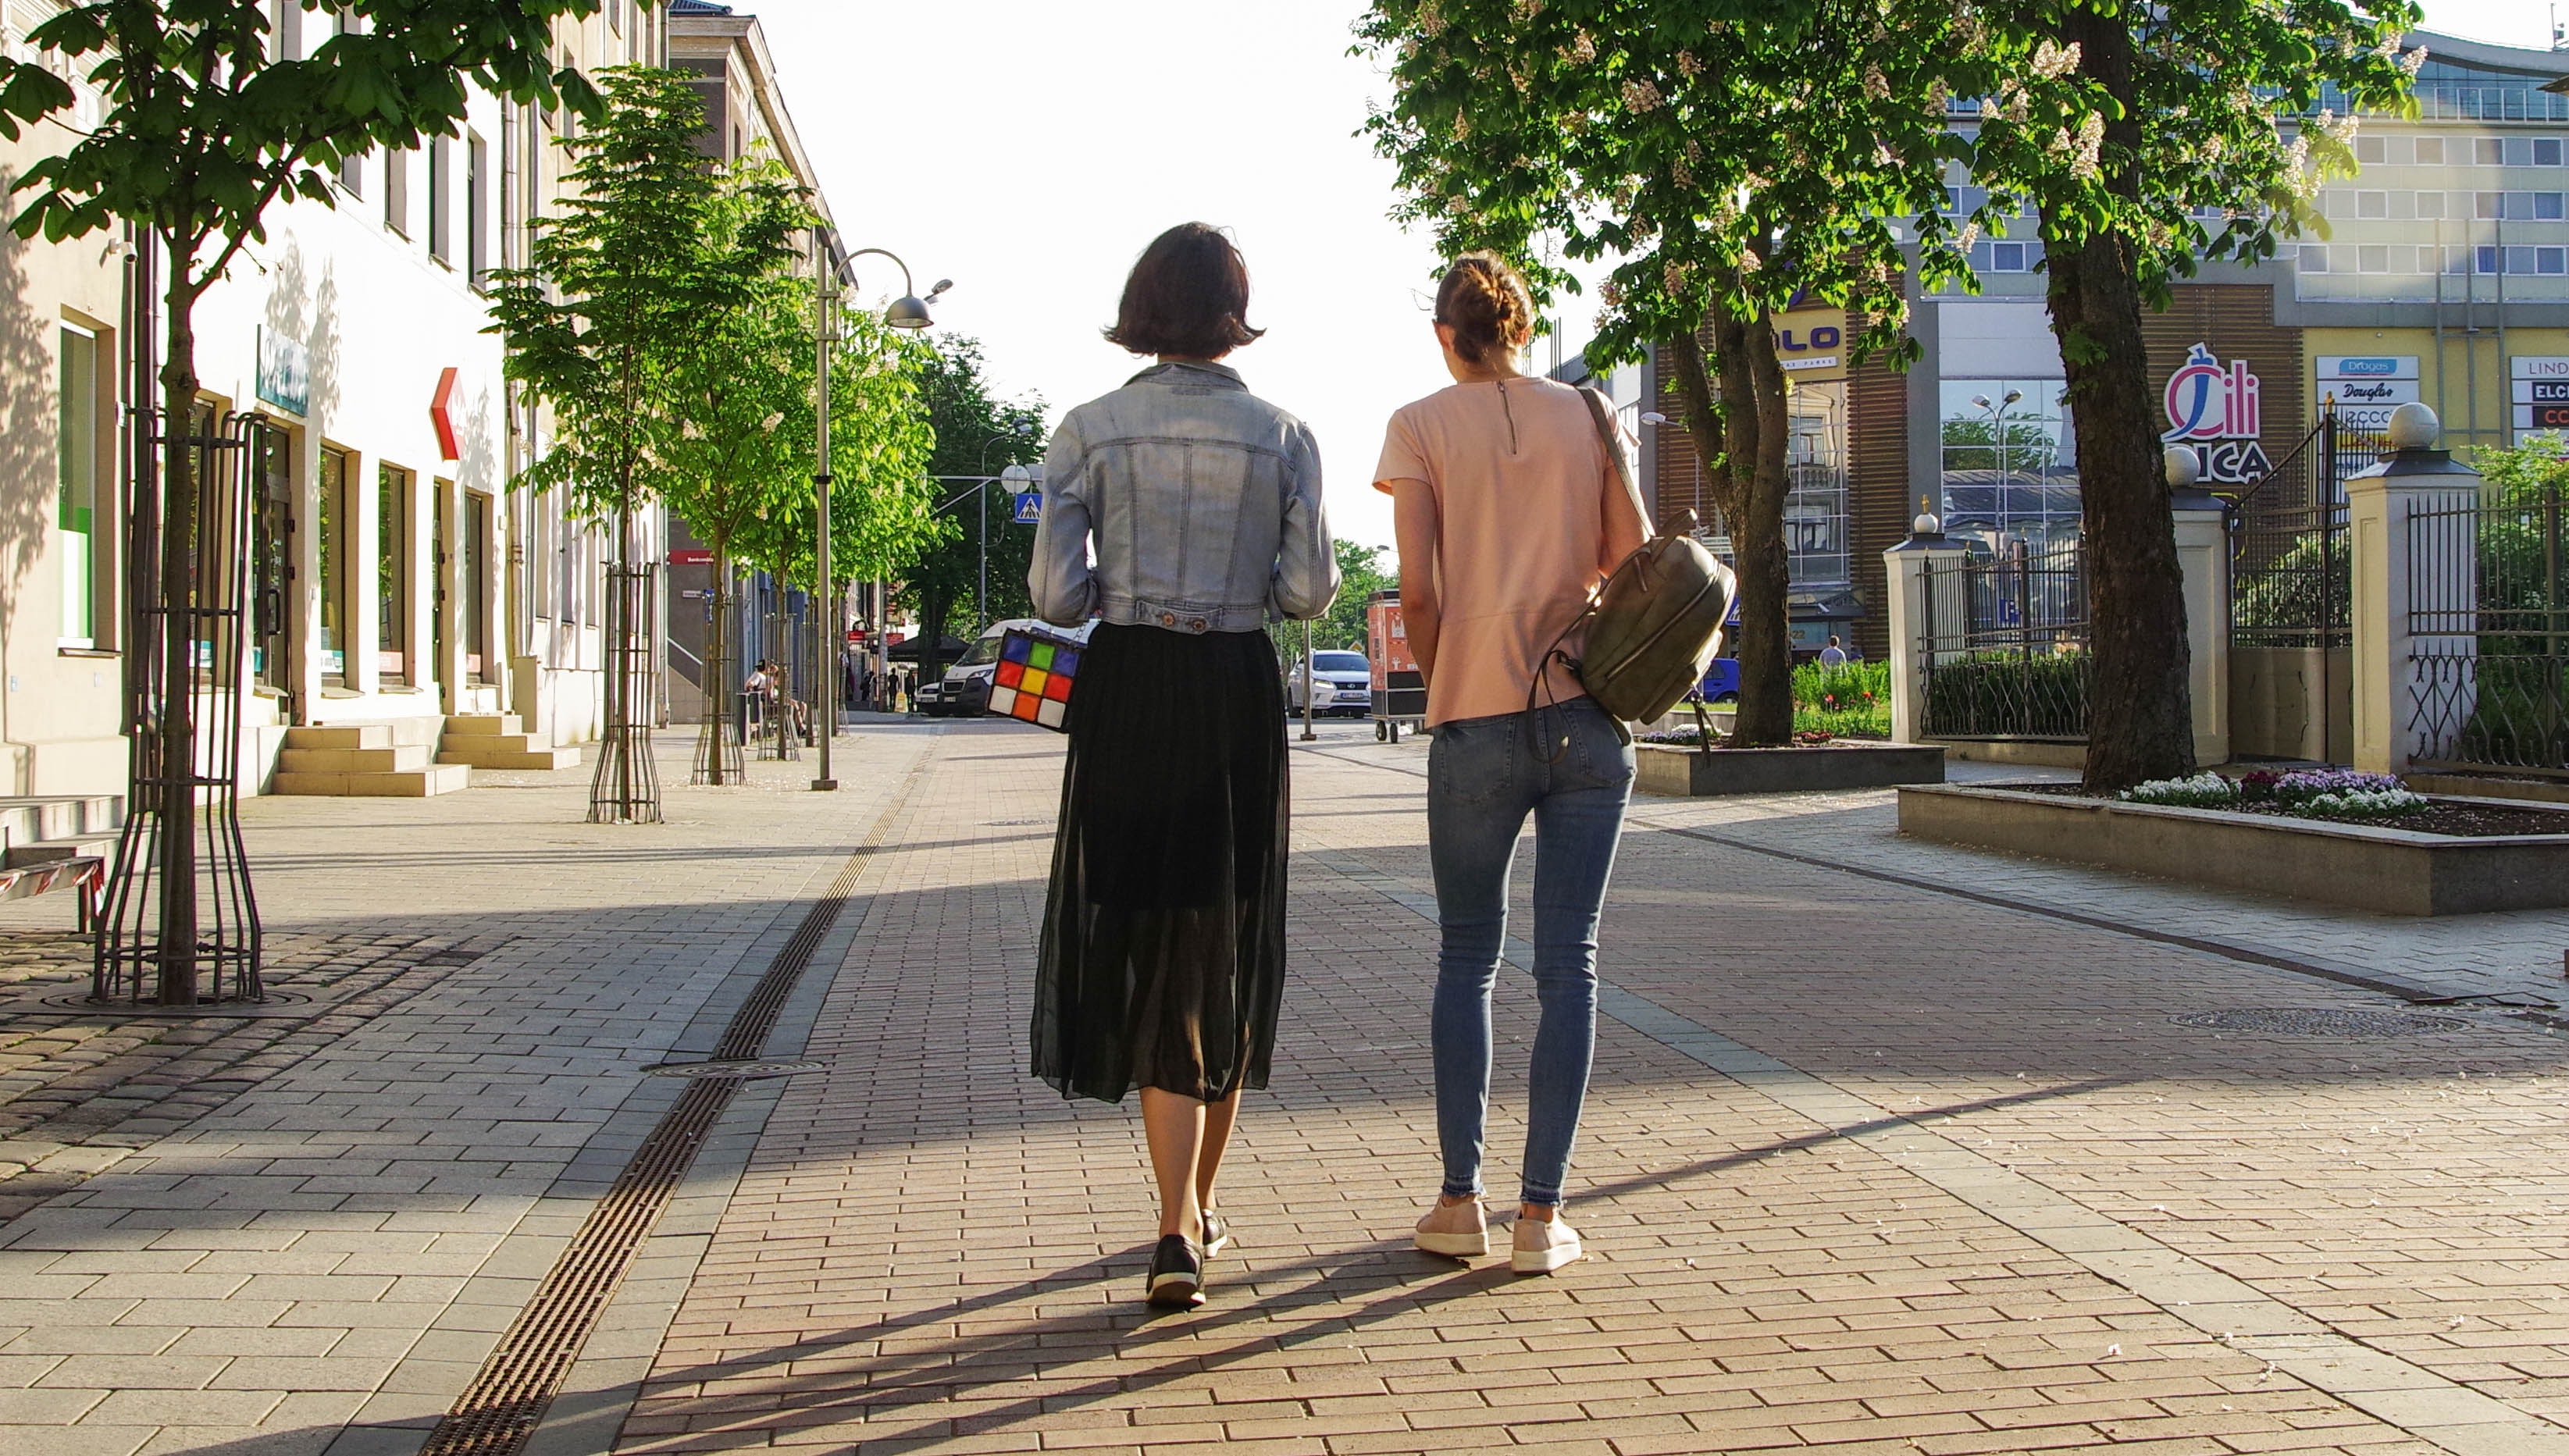
road, public space, street, infrastructure, pedestrian, town, urban area, jeans, snapshot, standing, walking, city, girl, vacation, tree, sidewalk, tourism, denim, trousers, shorts